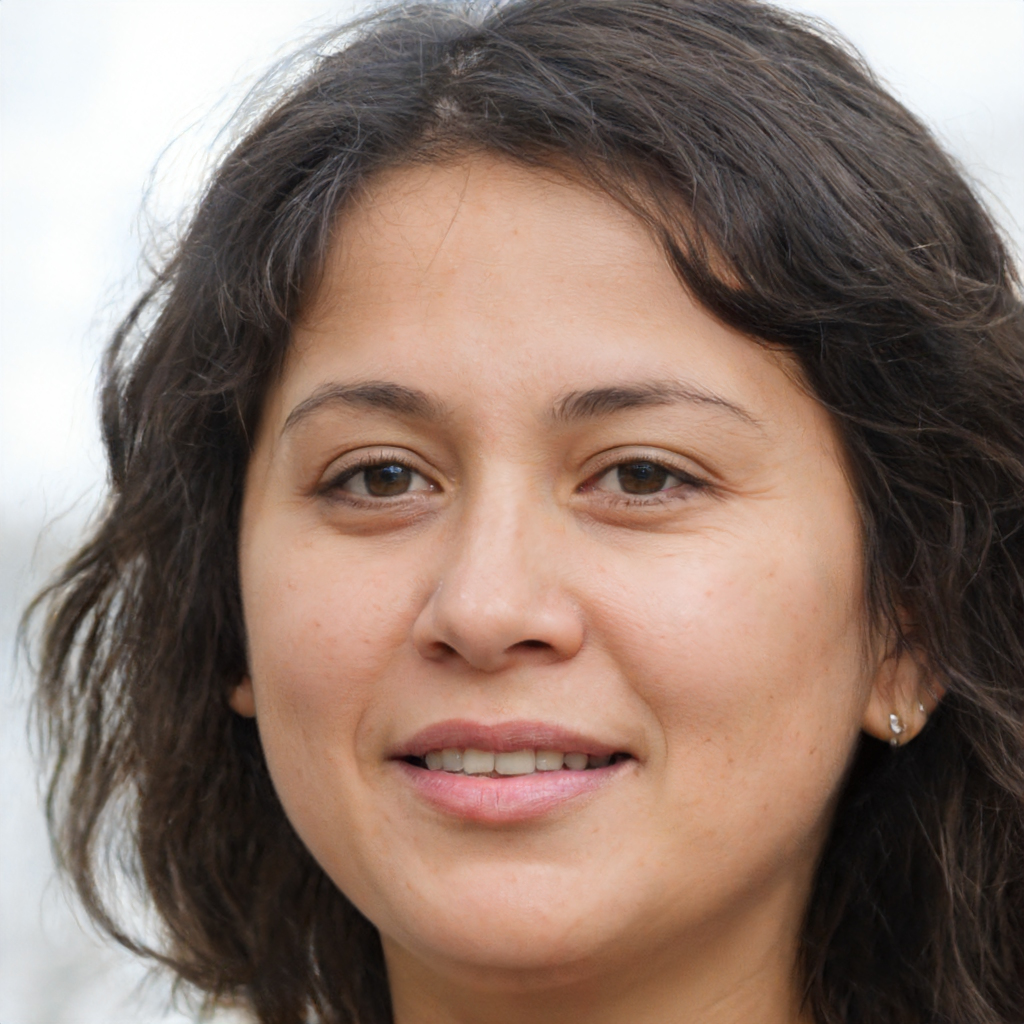
Portrait style: Real Portrait